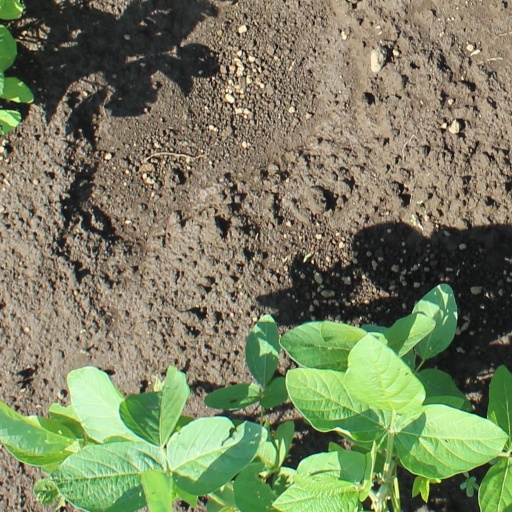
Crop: soybean